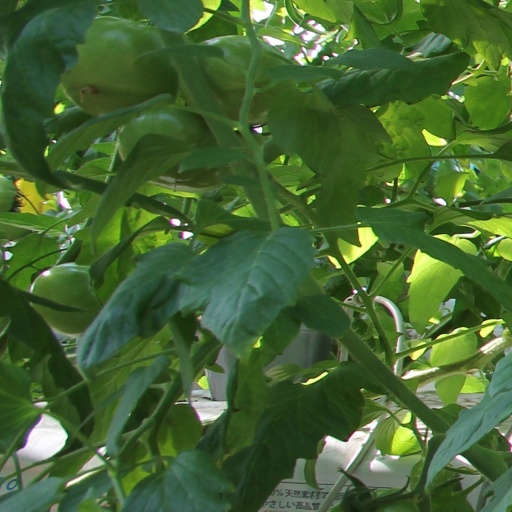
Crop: tomato